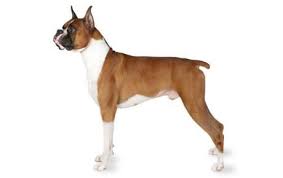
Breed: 225-n000082-boxer